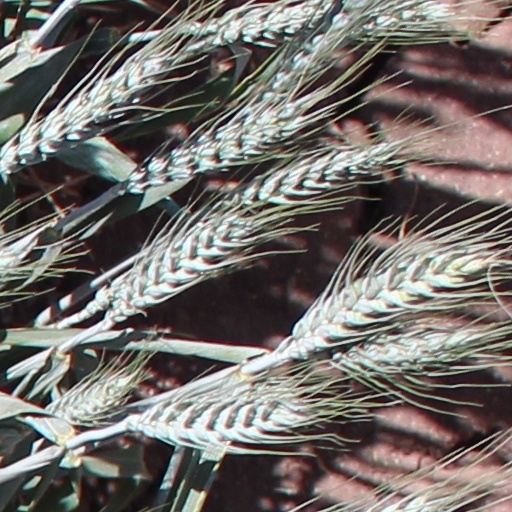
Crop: wheat